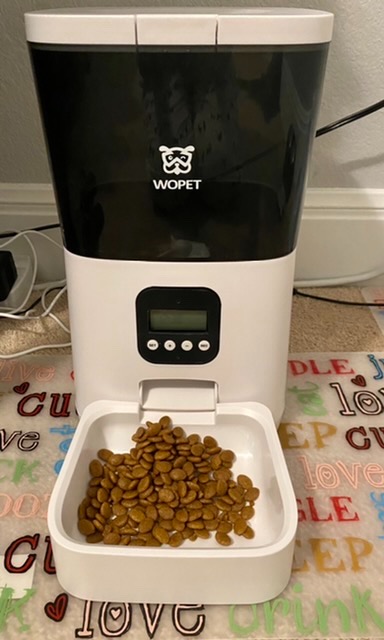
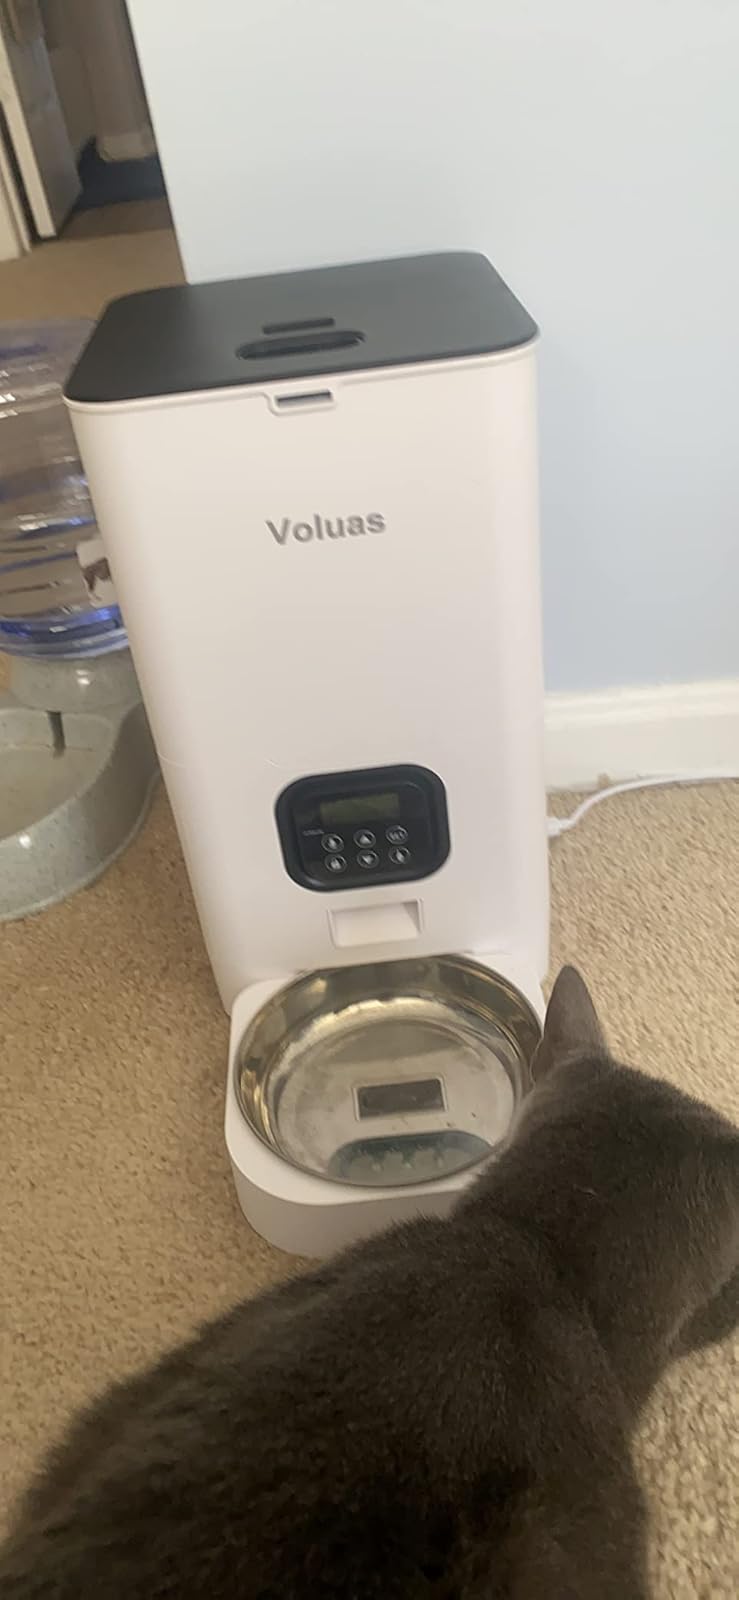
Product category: items_feeder
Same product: no